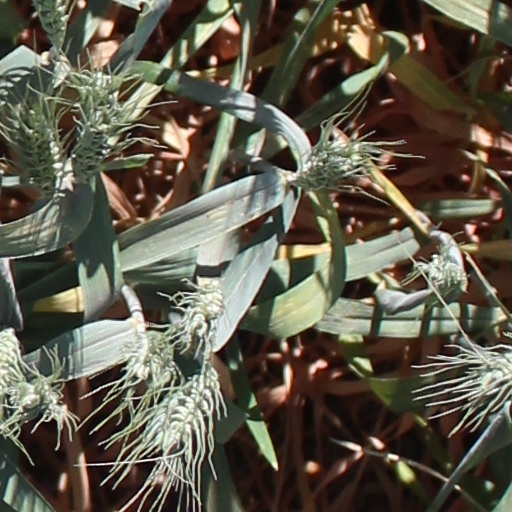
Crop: wheat